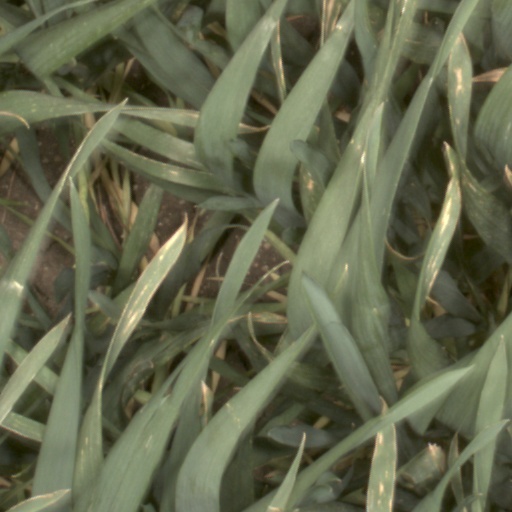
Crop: wheat